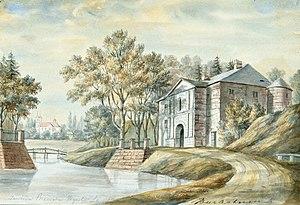
La famille Sapieha est l'une des plus puissantes familles de magnats lituaniens et polonais descendant des boyards médiévaux de Smolensk. Elle a un grand pouvoir politique au XVIᵉ siècle. L'église Saint-Michel de Vilnius est le lieu de nécropole principal. À partir de 1700, les membres de la famille Sapieha portent le titre de prince.